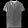
Label: T - shirt / top